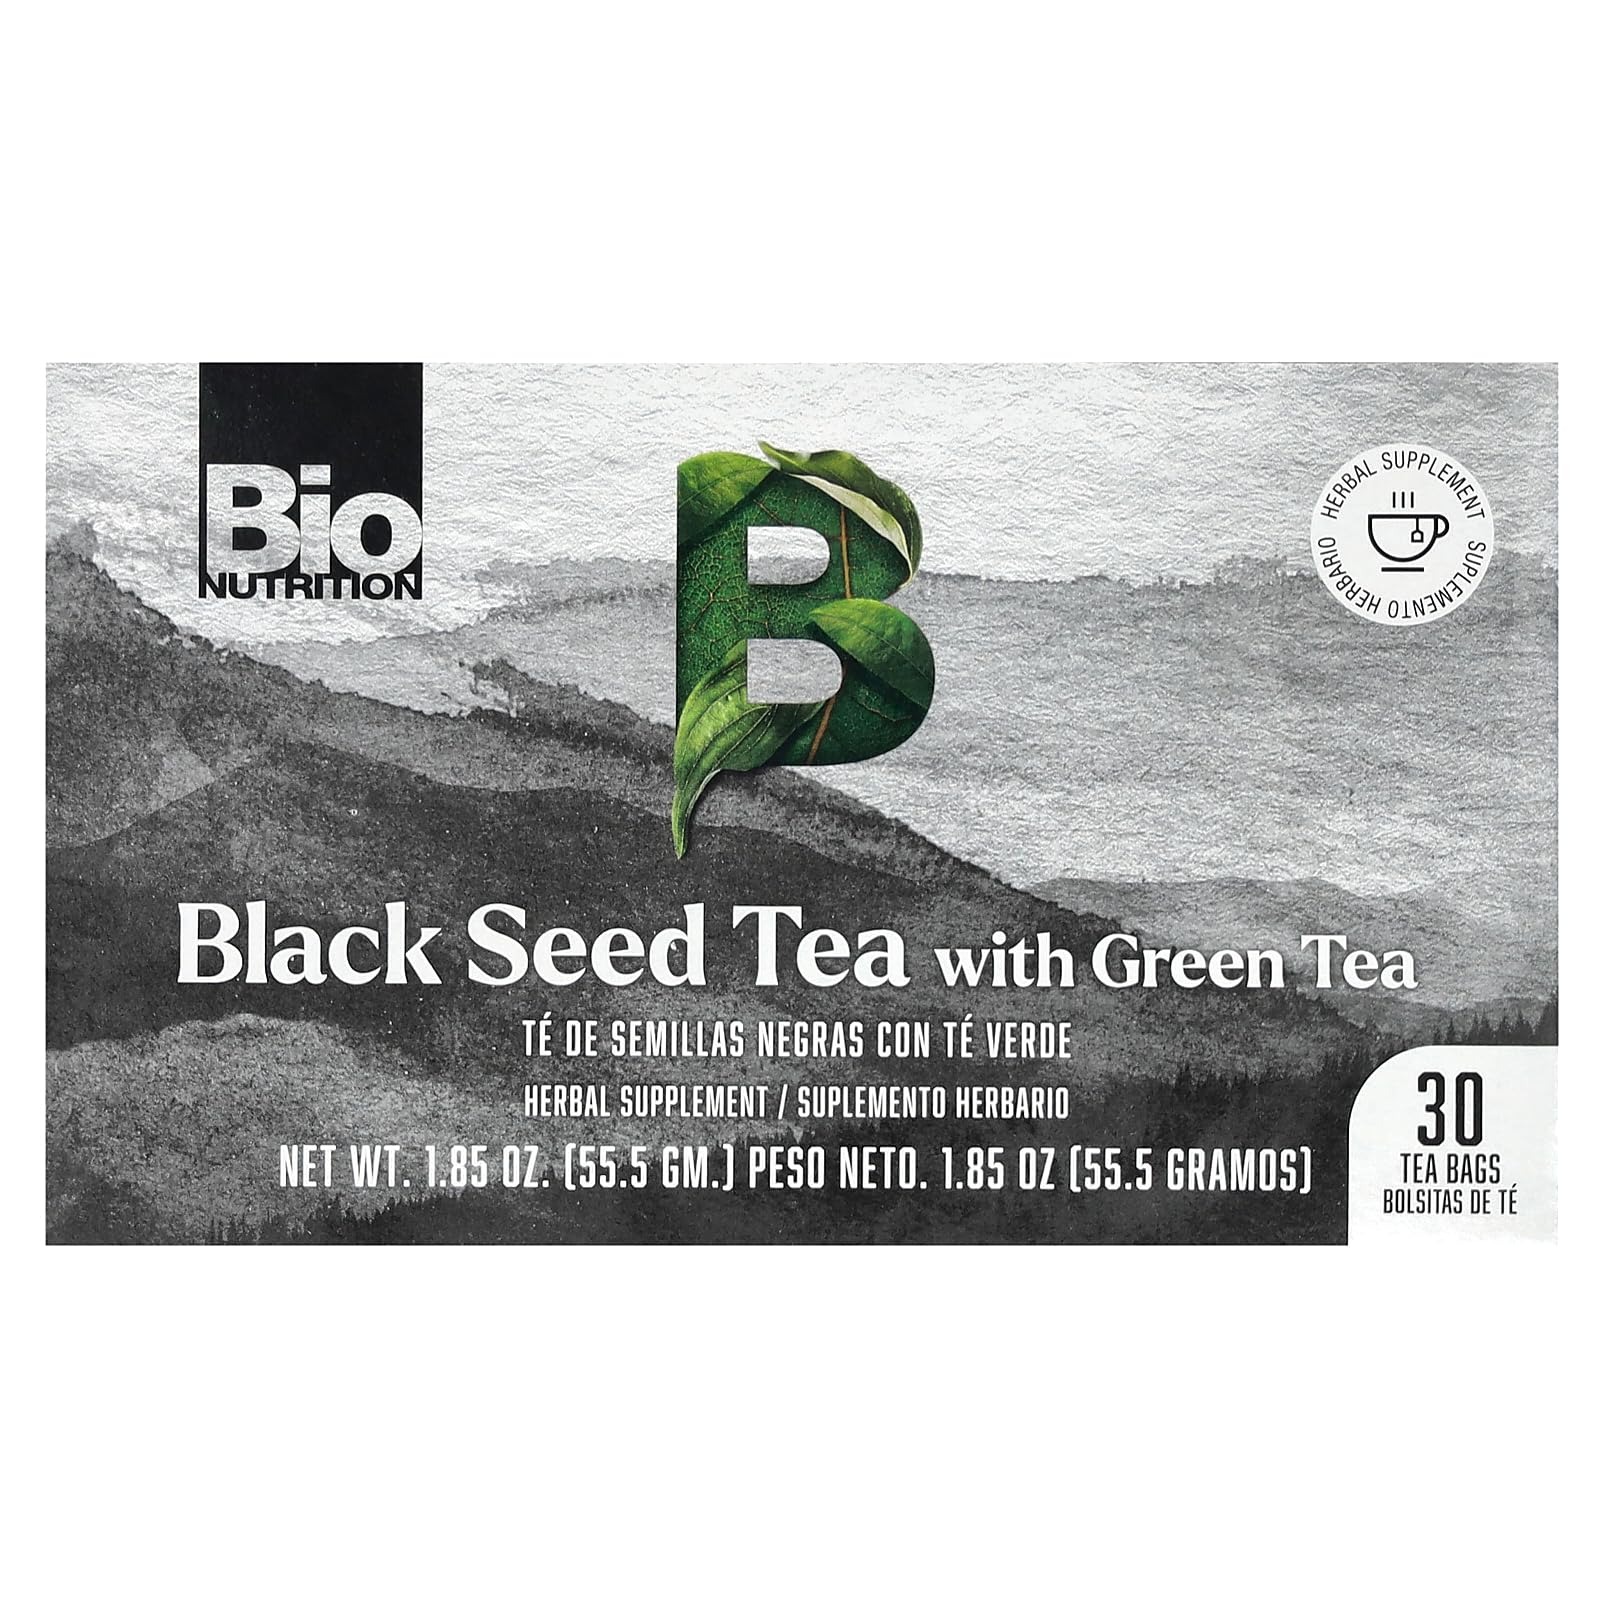
Item Name: Bio Nutrition Black Seed Tea with Green Tea, 30 Tea Bags, 1.85 oz (55.5 g)
Bullet Point 1: Herbal Supplement
Bullet Point 2: We Believe Health is Happiness
Product Description: Herbal Supplement. www.bionutritioninc.com. Recycle. (These statements have not been evaluated by the FDA. This product is not intended to diagnose, treat, cure or prevent any disease.) Made in USA from imported ingredients.
Value: 1.0
Unit: Count

Price: 10.81